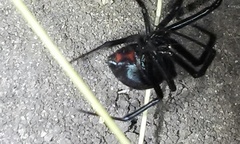
Species: Lactrodectus_hesperus